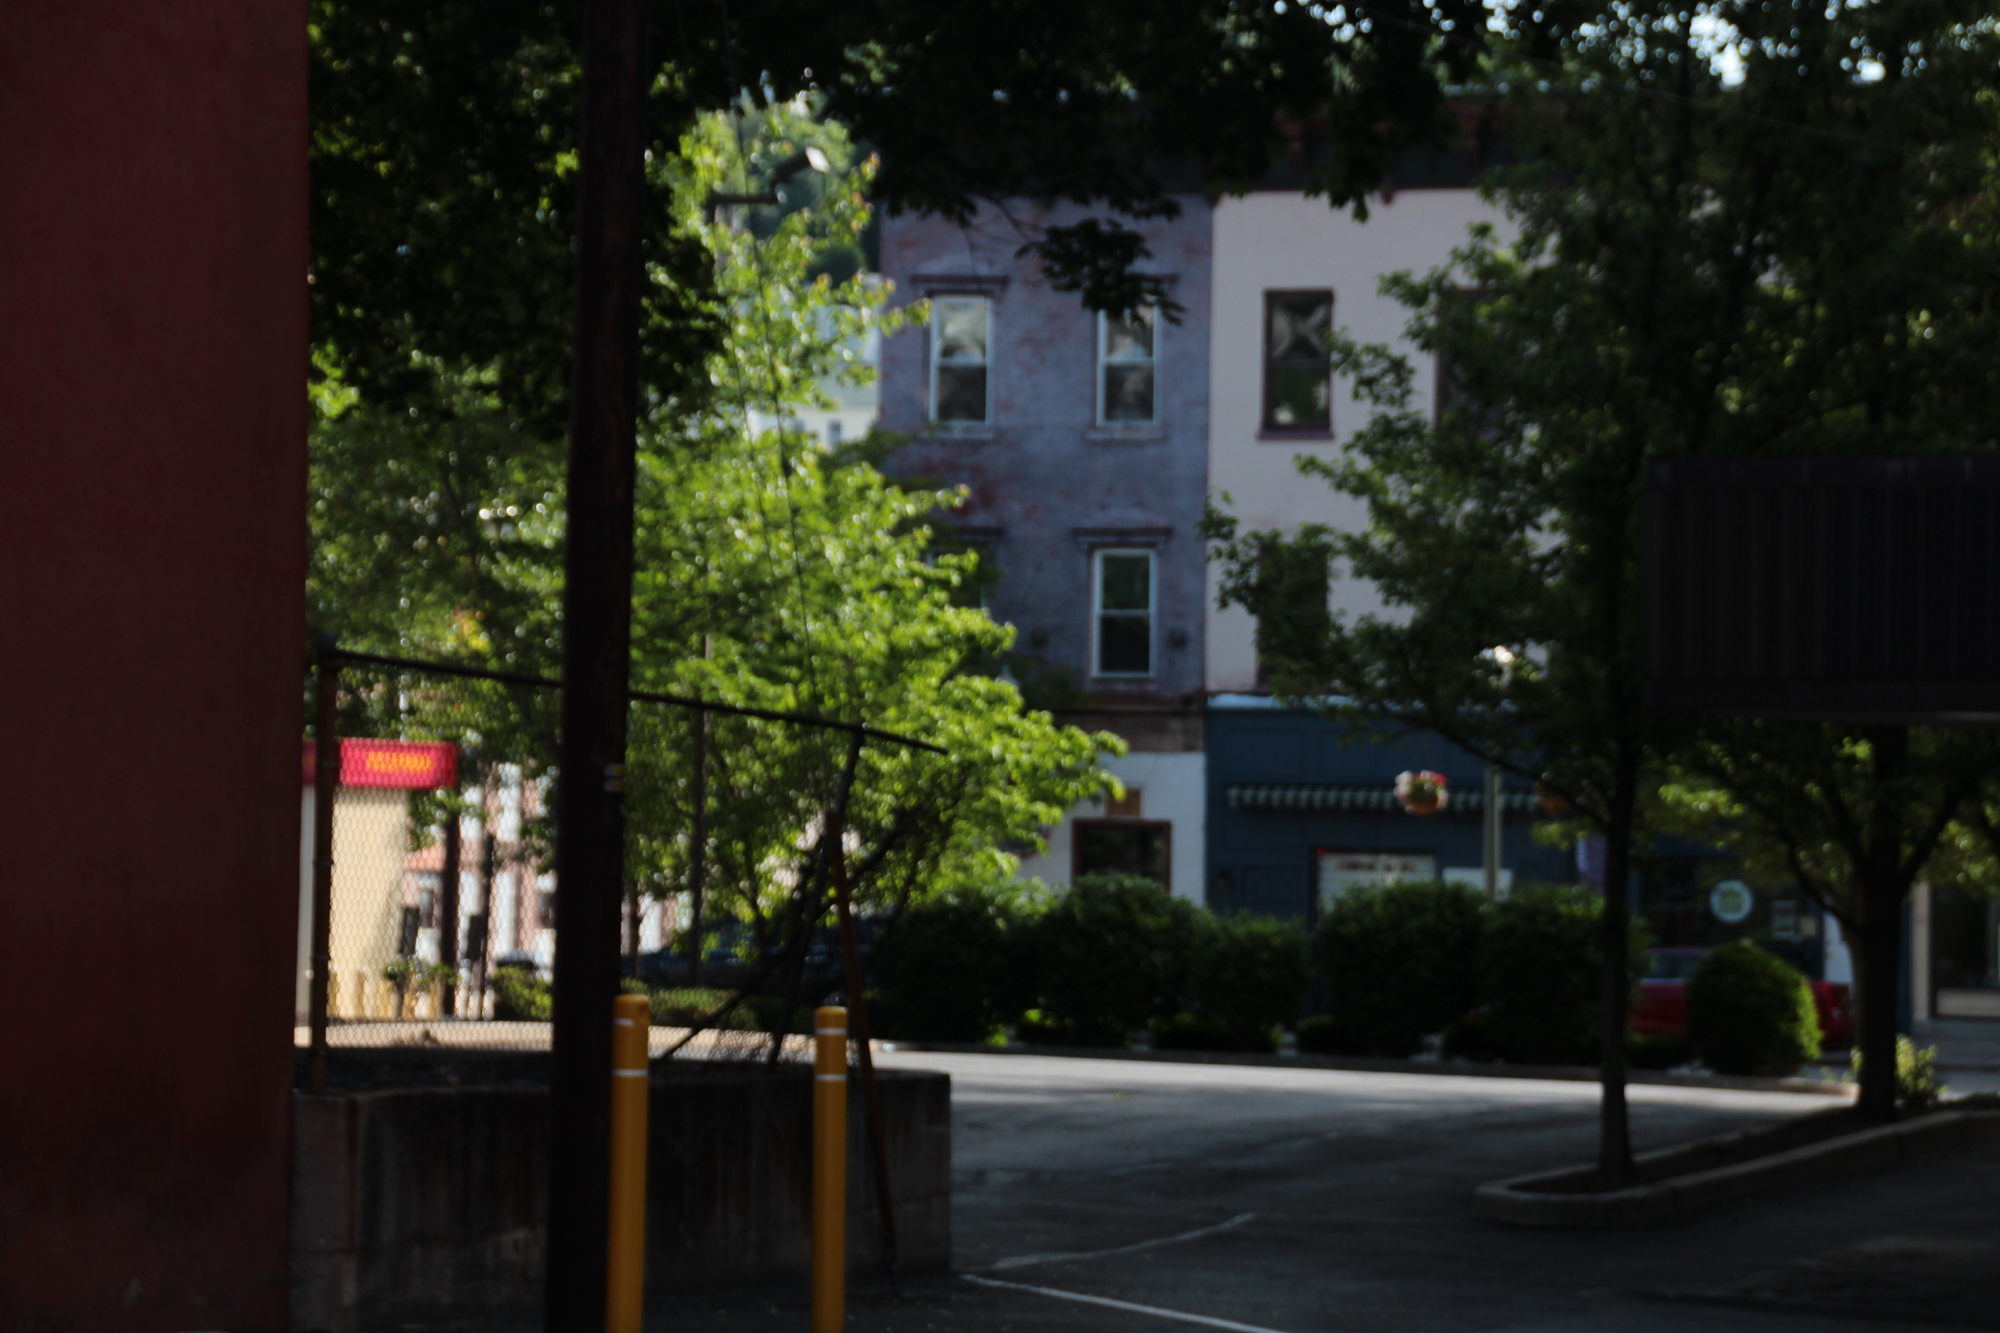
pedestrian, road, street, house, town, city, home, downtown, suburb, facade, lane, lighting, schuylkillcounty, pottsville, neighbourhood, residential area